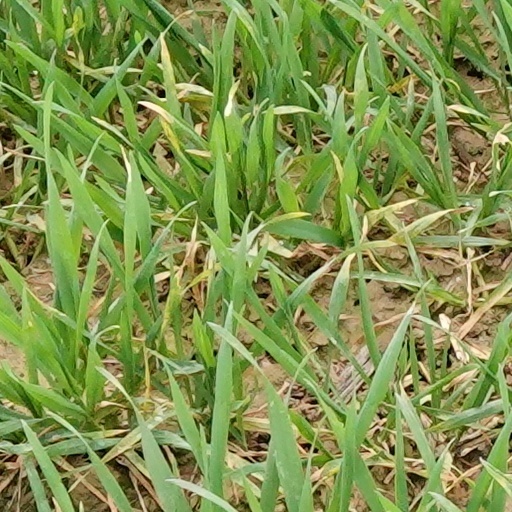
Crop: wheat